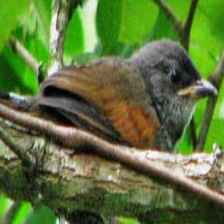
Species: AZARAS SPINETAIL
Scientific name: SYNALLAXIS AZARAE